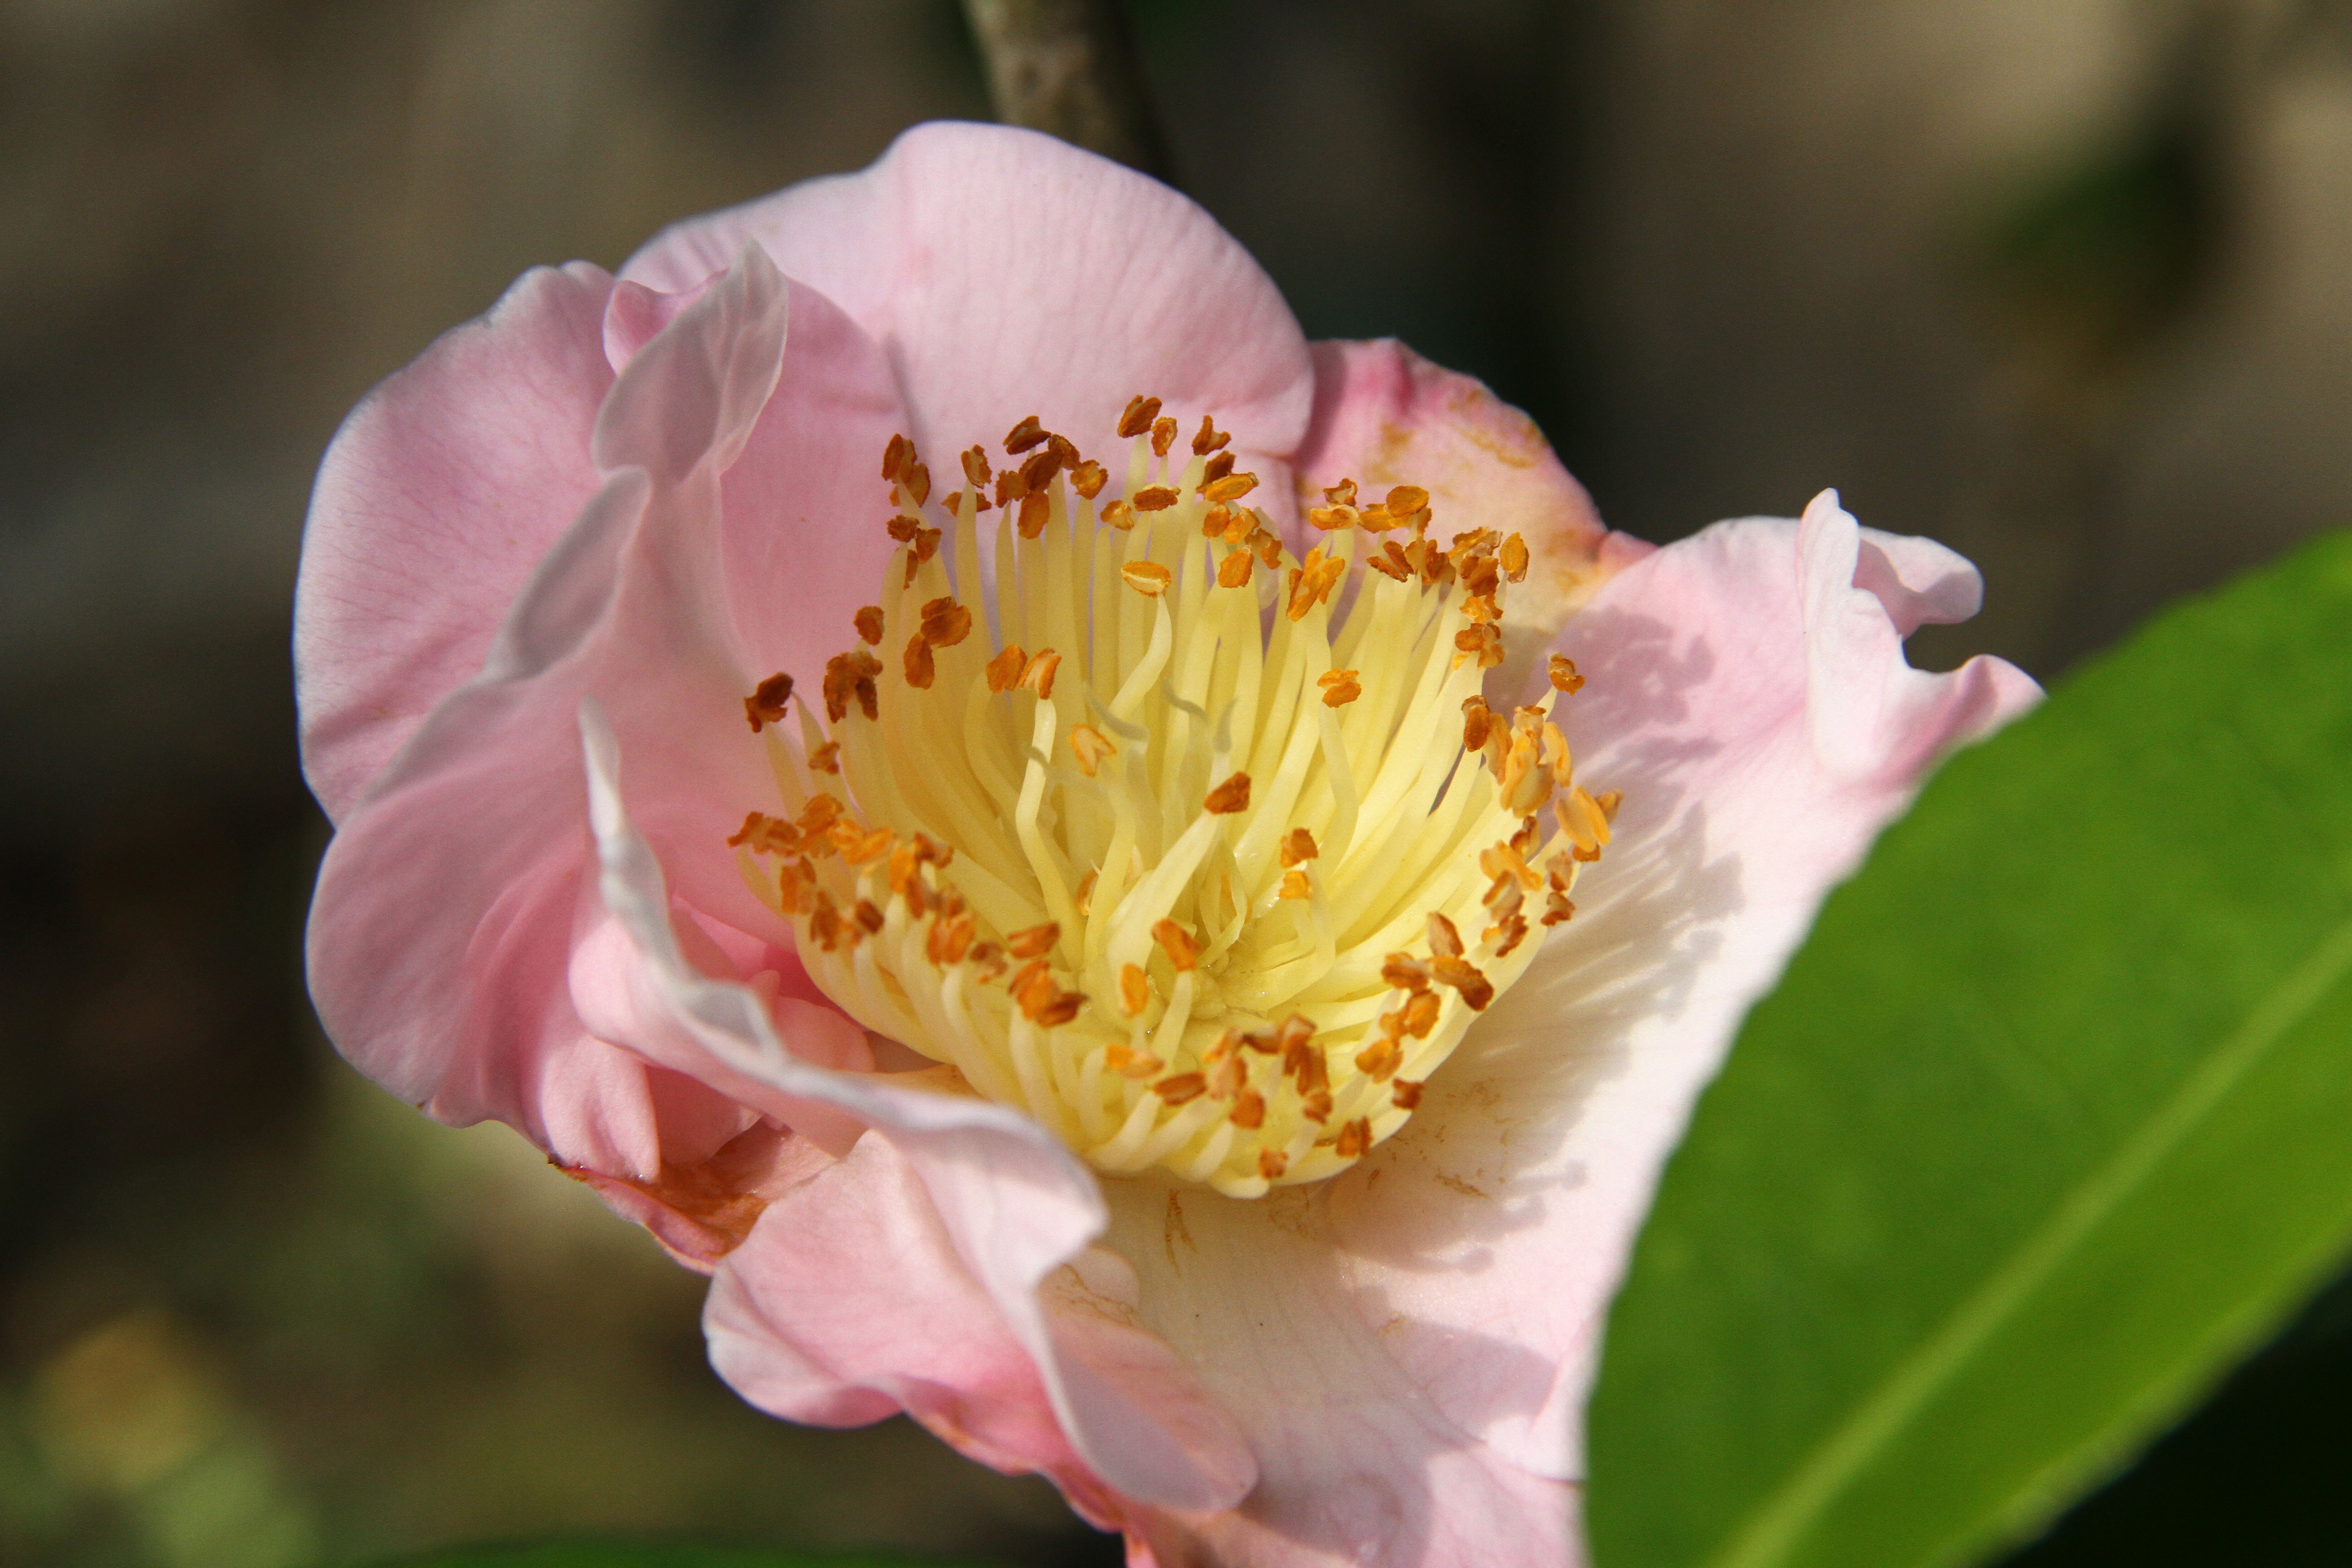
blossom, plant, flower, petal, botany, yellow, flora, peony, macro photography, flowering plant, flowers and plants, xie, land plant, camellia sasanqua, camellia pink, flower in dense